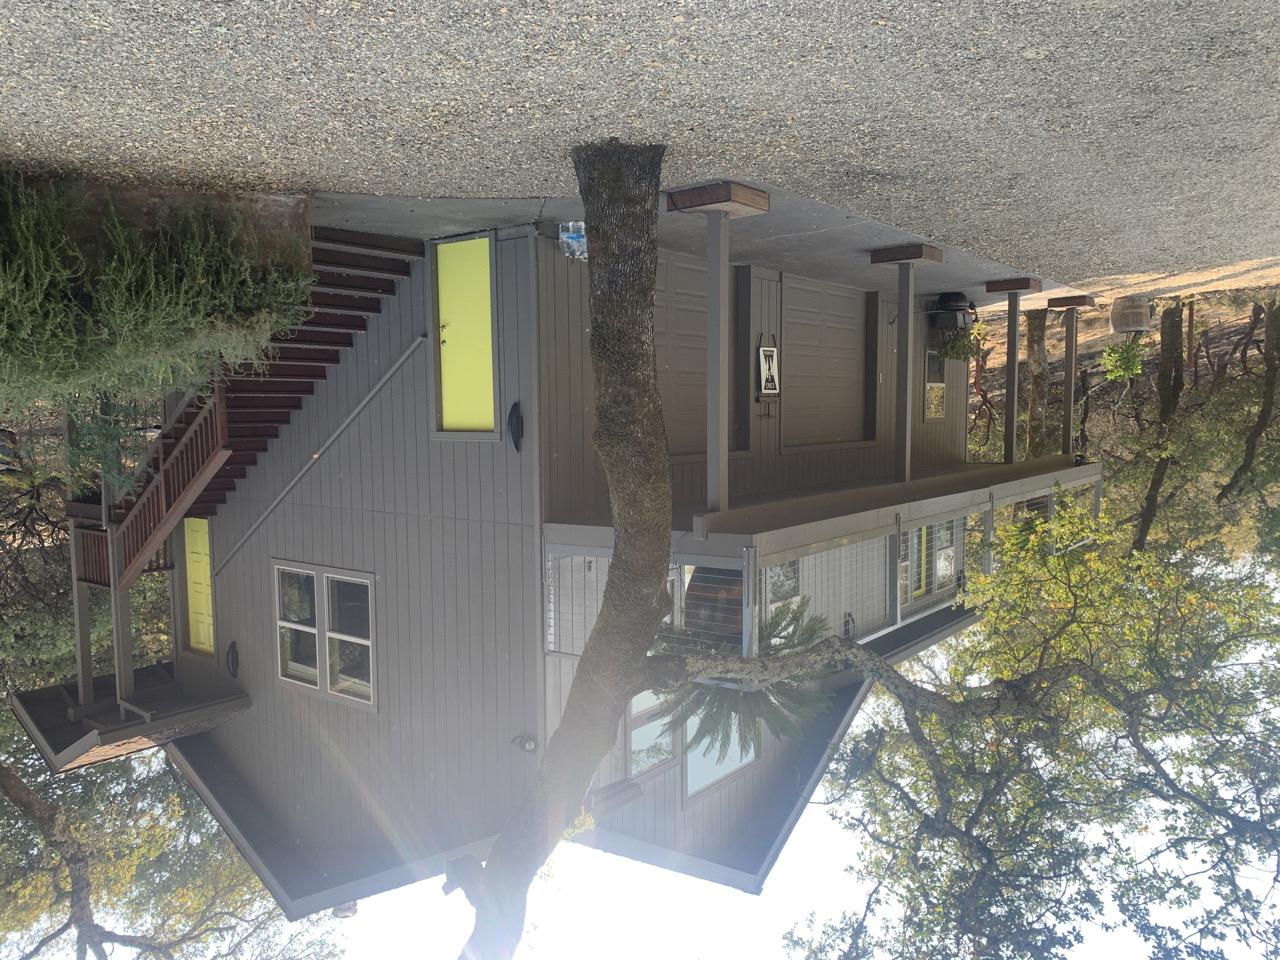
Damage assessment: no_damage